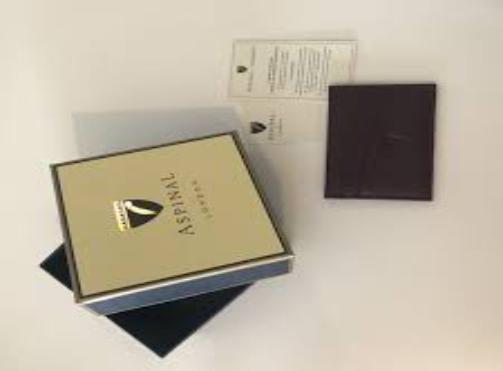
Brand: ASPINAL OF LONDON
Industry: Clothes